Hardcore Superstar

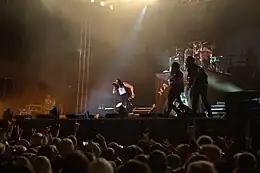
Hardcore Superstar performing in Gothenburg in 2010

On 24 January 2008, it was announced on the band's official website that guitarist Thomas Silver would be leaving the band, since he had "lost his fire and inspiration". Vic Zino, from their current opening act Crazy Lixx, replaced him temporarily for the remainder of the planned tour and when Zino later offered to stay he became the new permanent member of the band.